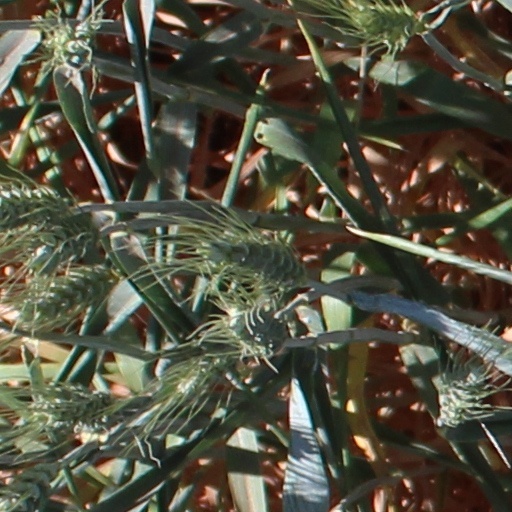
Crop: wheat